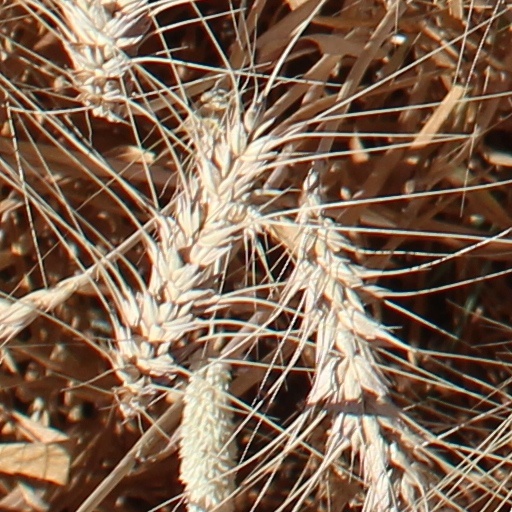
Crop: wheat